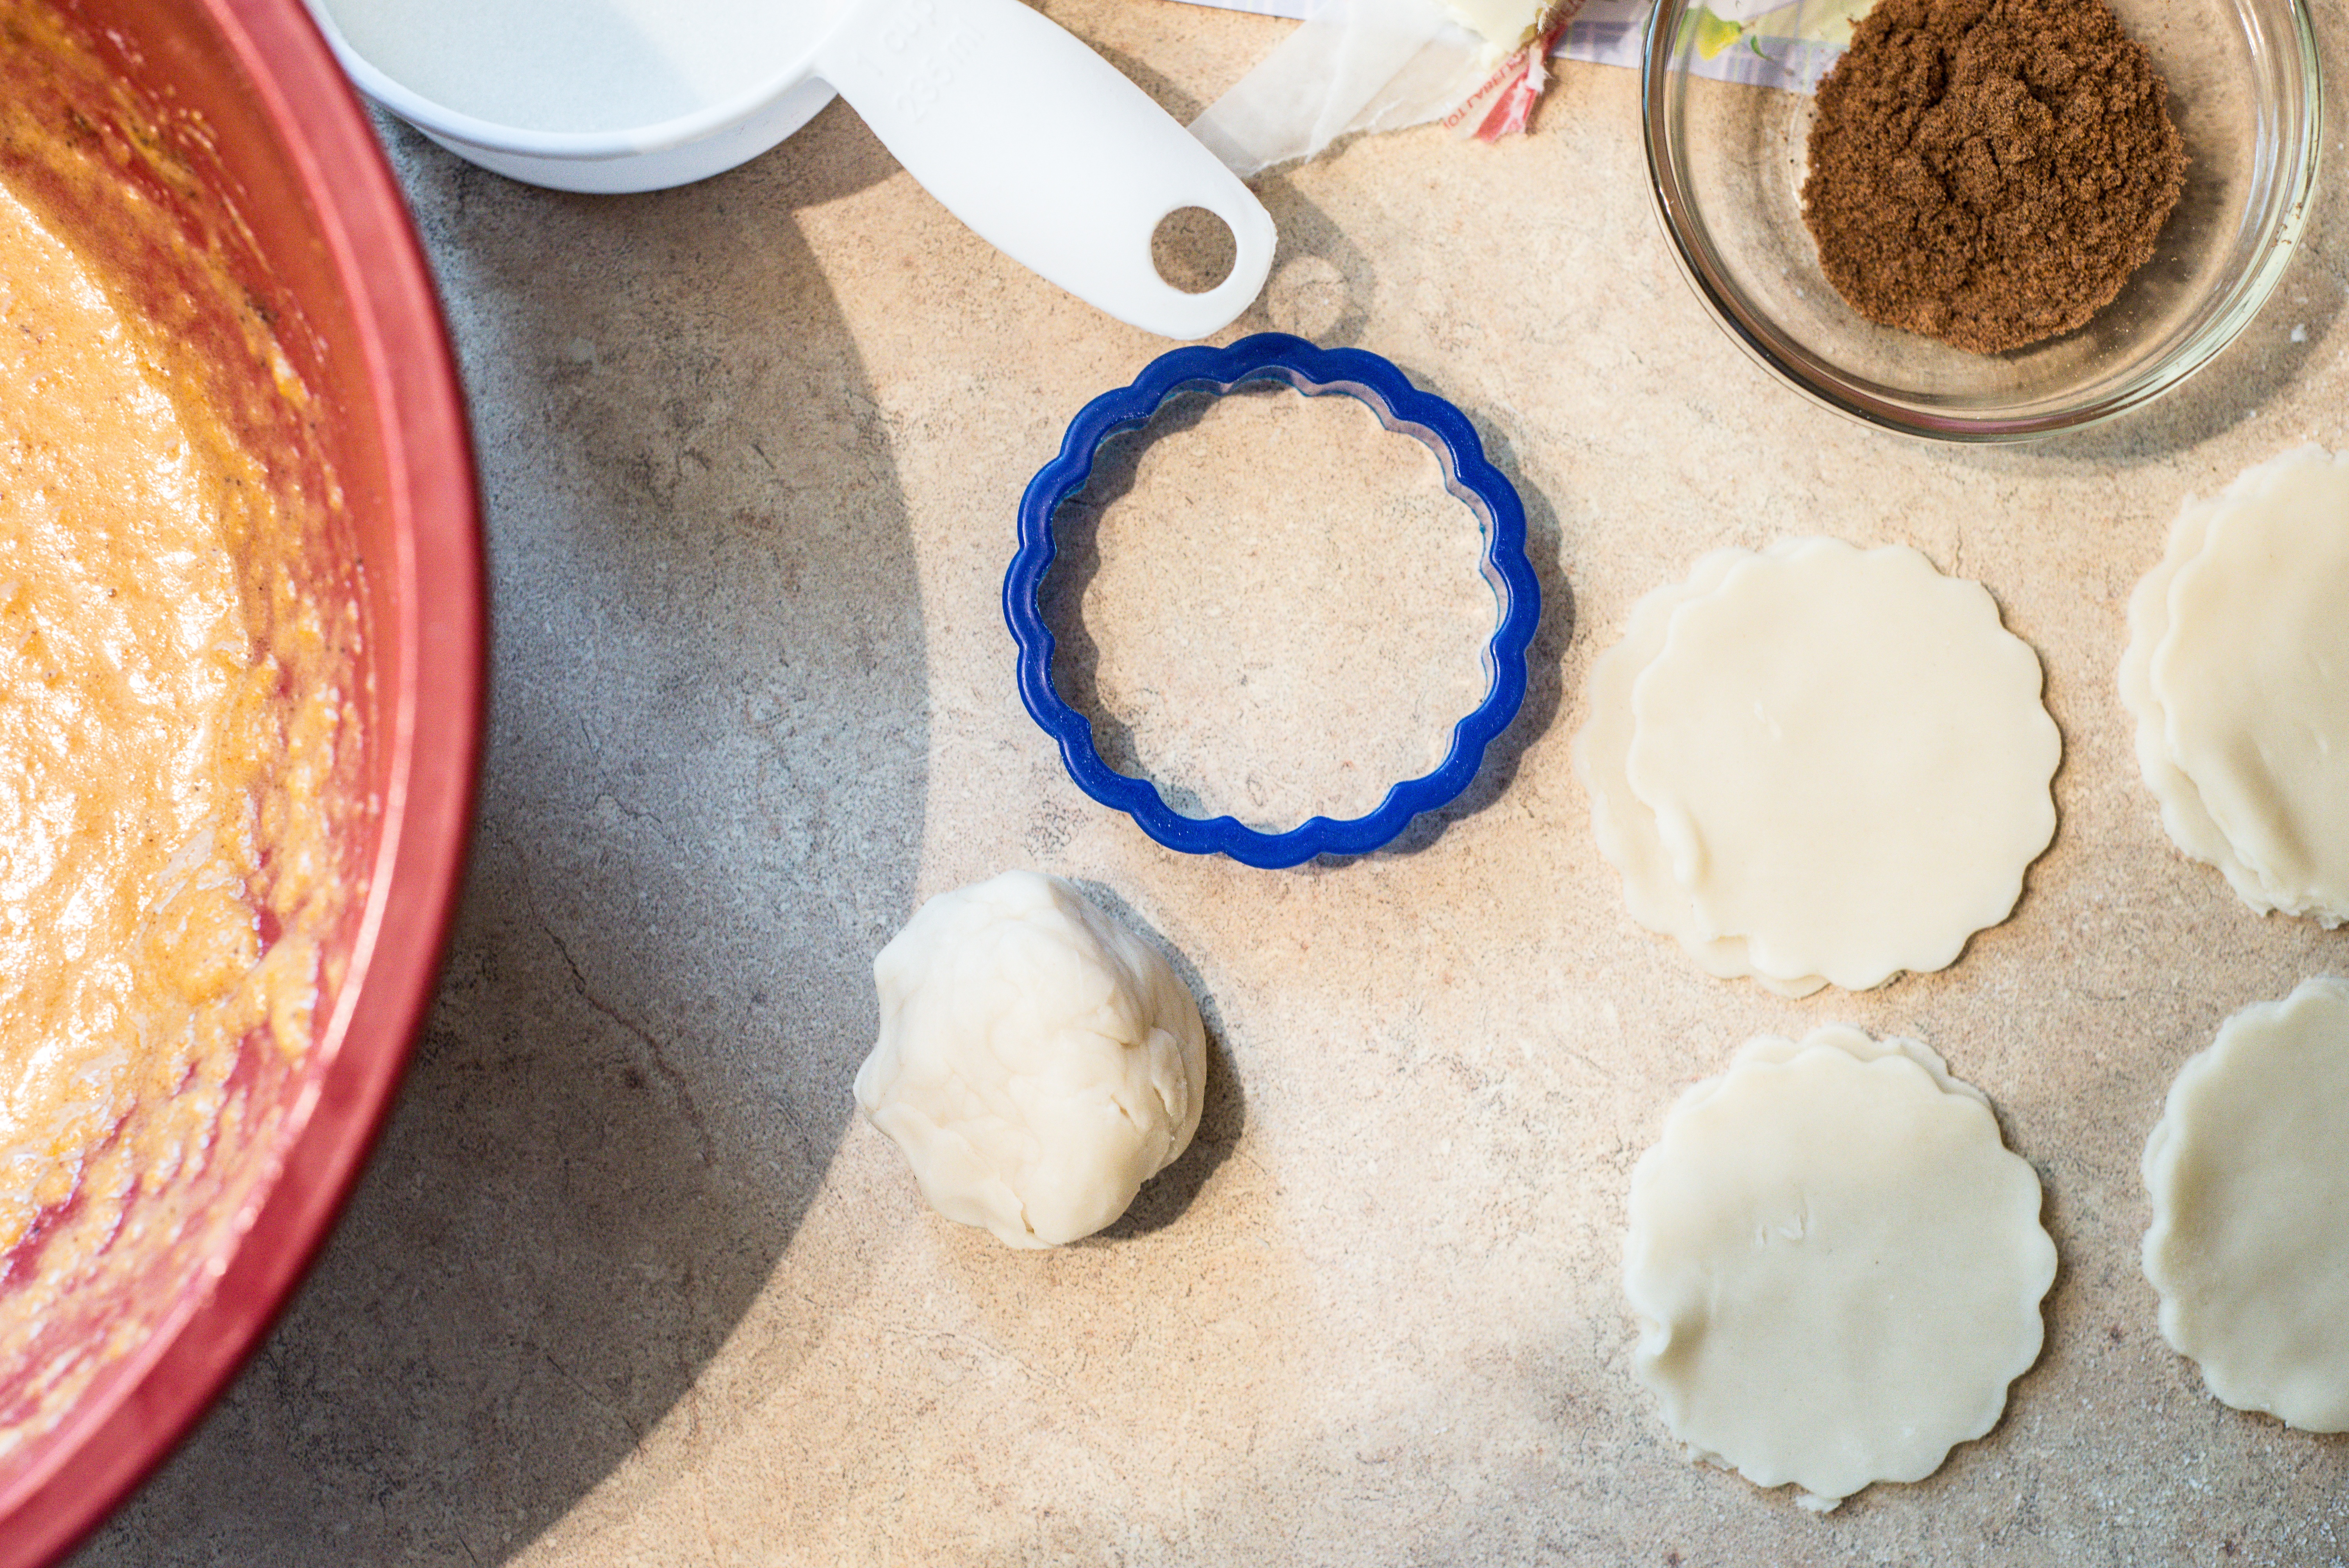
dish, meal, food, produce, breakfast, baking, dessert, coconut, icing, baked goods, flavor